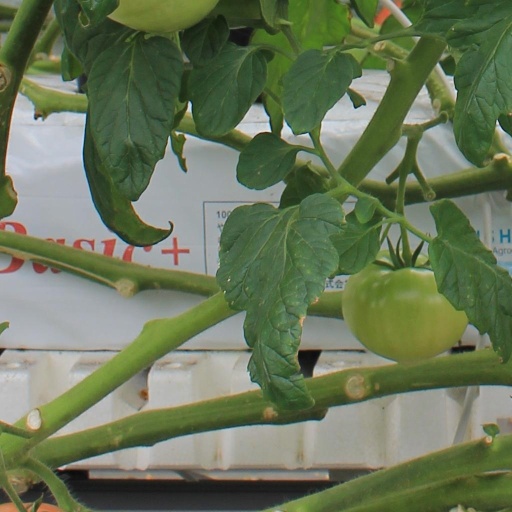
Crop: tomato